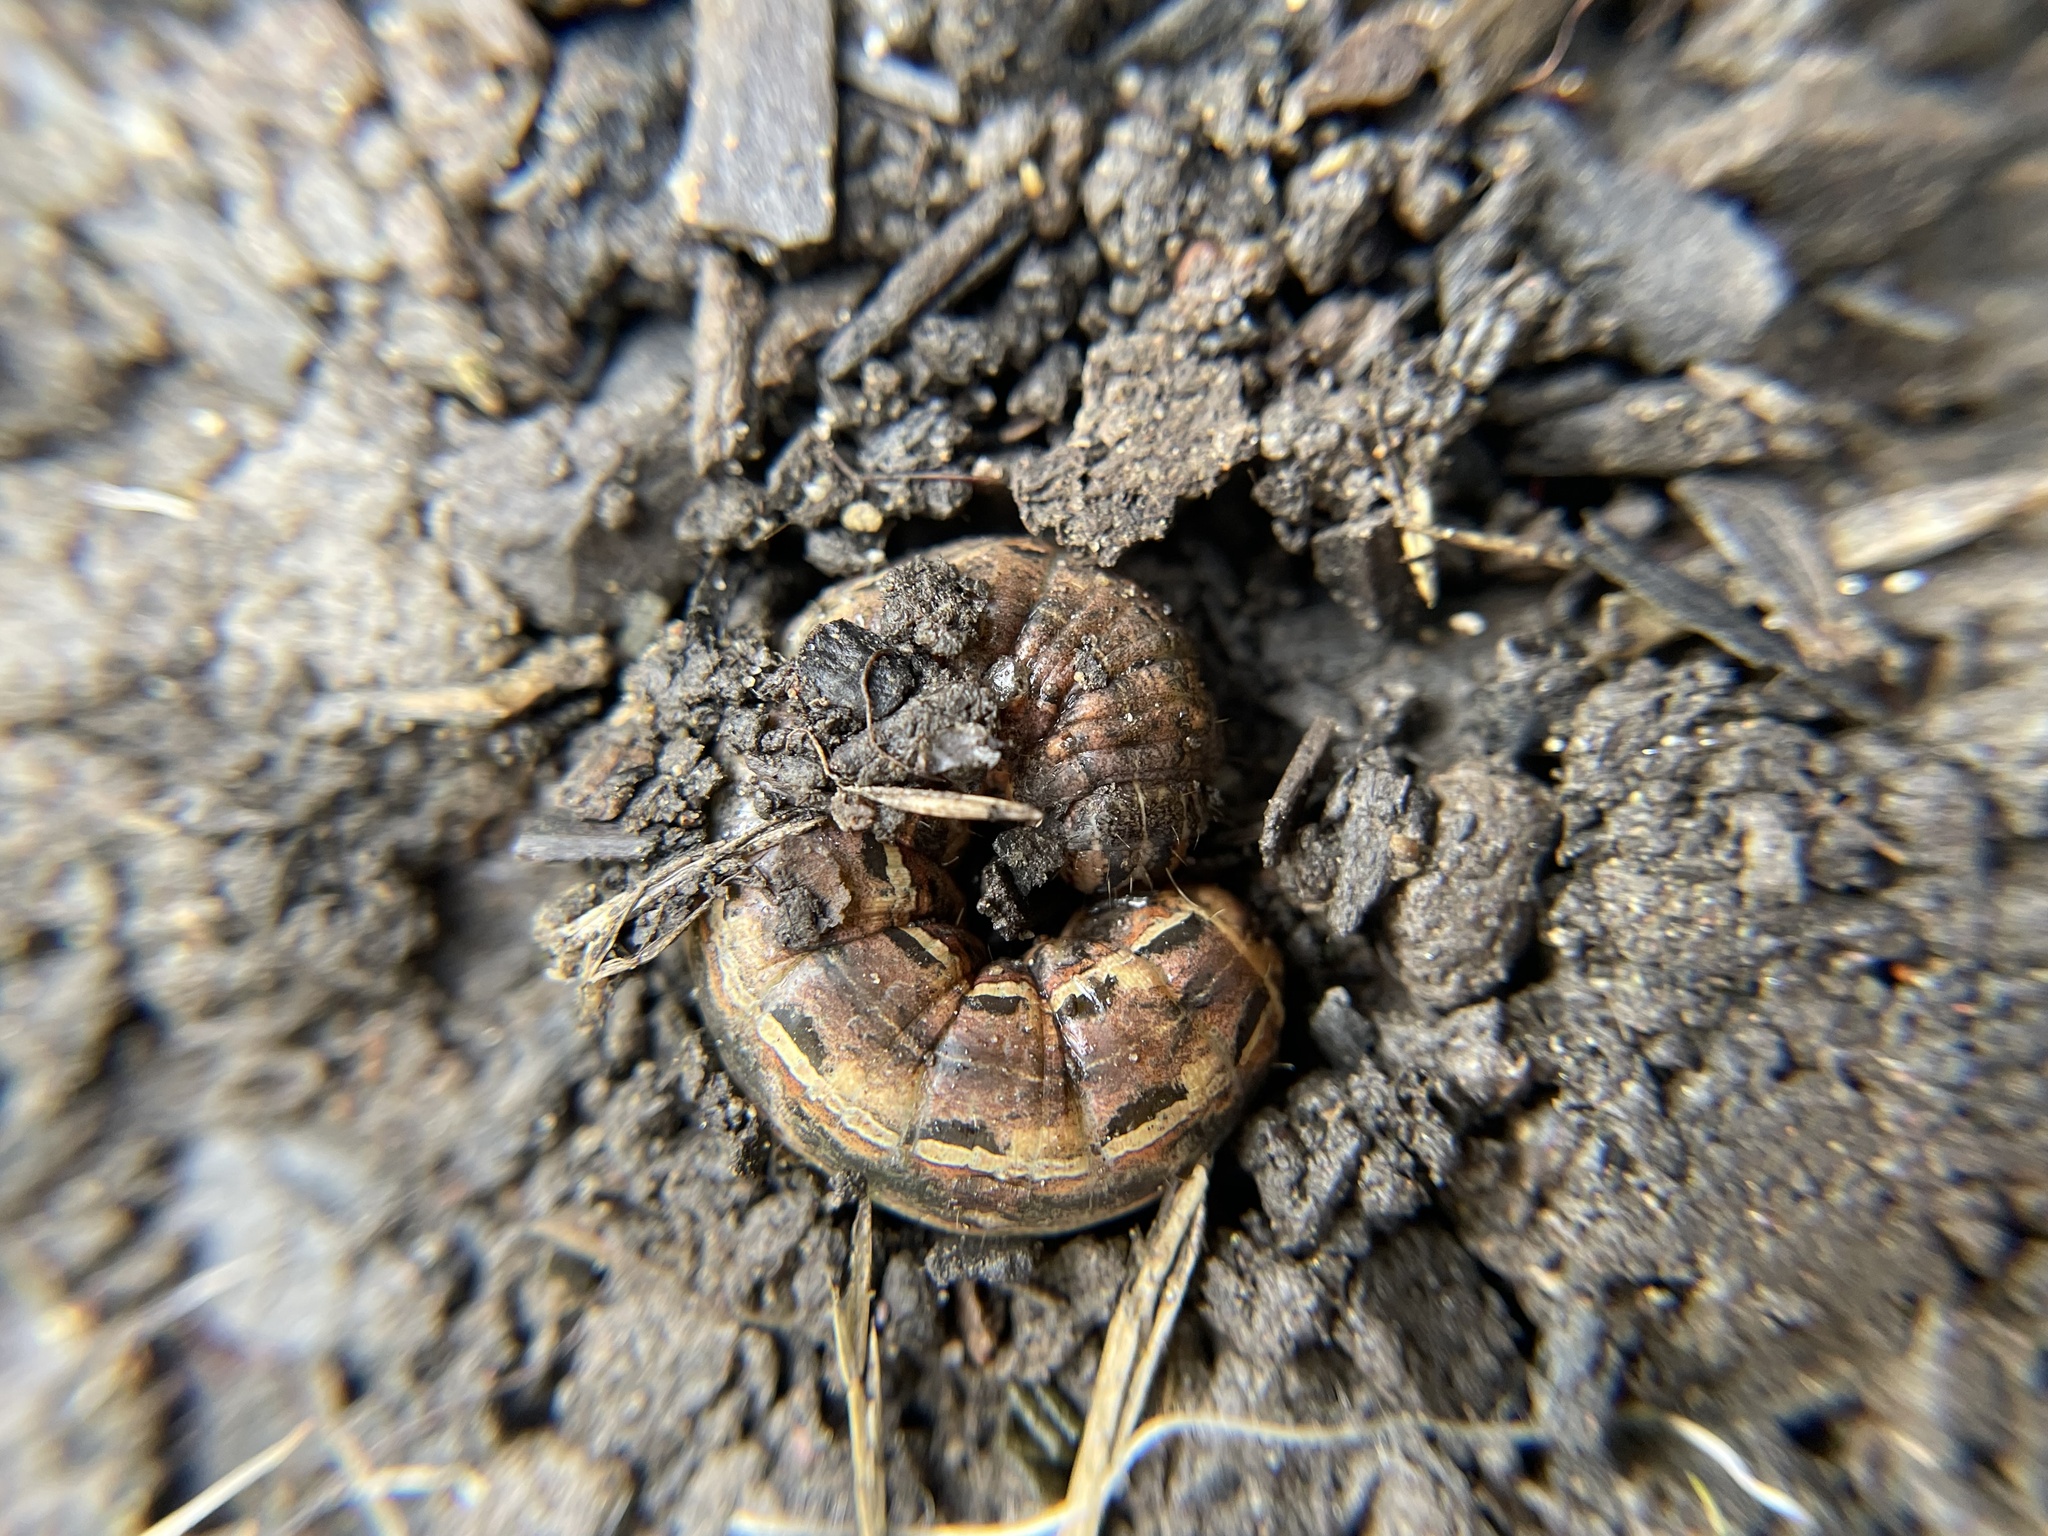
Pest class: cutworms